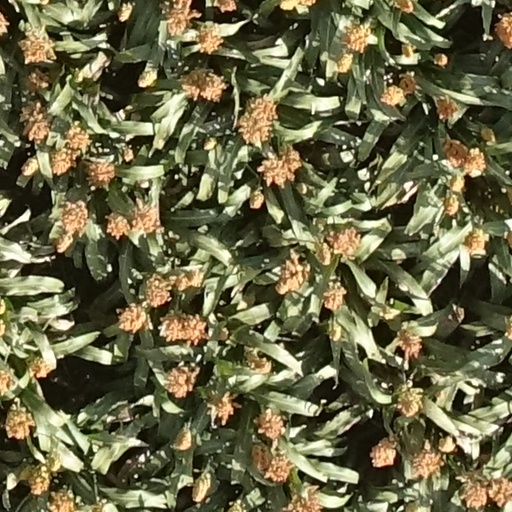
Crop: sorghum